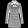
Label: Coat